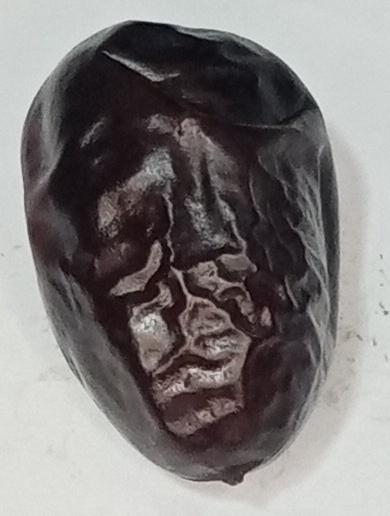
Variety: kupro
Size: large
Grade: grade-2